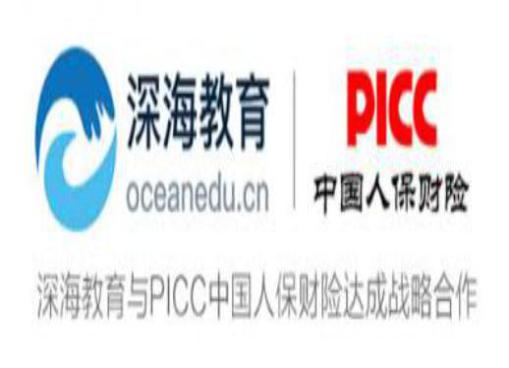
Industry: Others